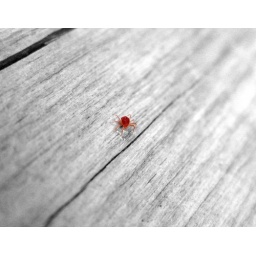
I caught this small red spider drinking water from a raindrop. The spider is about 1-2 millimeters in size.